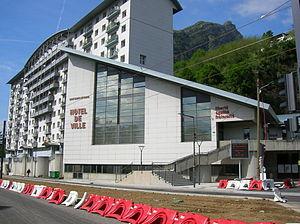
marie de Saint-Martin-le-Vinoux.
Saint-Martin-le-Vinoux est une commune française située dans le département de l'Isère, en région Auvergne-Rhône-Alpes.